Analytic philosophy

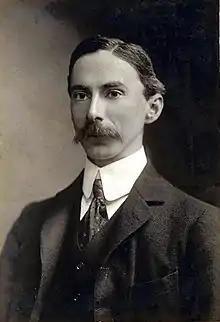
Bertrand Russell in 1907

Gottlob Frege (1848–1925) was a German geometry professor at the University of Jena who is understood as the father of analytic philosophy. Frege proved influential as a philosopher of mathematics in Germany at the beginning of the 20th century. He advocated logicism, the project of reducing arithmetic to pure logic.